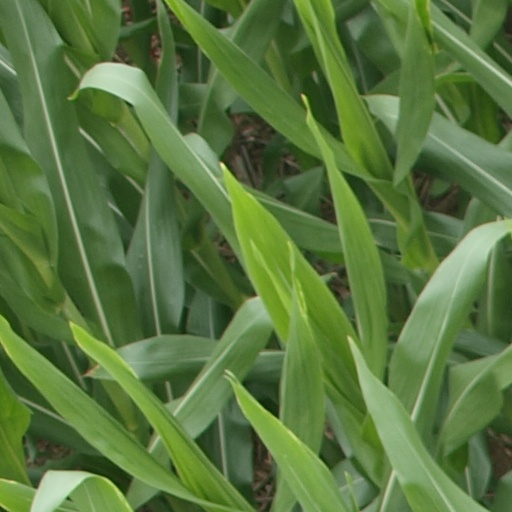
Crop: maize; corn